French submarine Prométhée (1930)

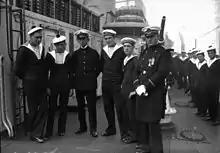
Survivors of the wreck, including "Second maître" Goasguen in the centre and "Premier maître" François Prigent on the right

In the evening of 8 July Vice-admiral Le Dô, maritime prefect of Cherbourg, established an investigative commission to discover the causes of the sudden sinking. Unable to examine the wreck, the commission was unable to use physical evidence, and had to rely on interviews with the survivors, including the commander of "Prométhée", "Lieutenant de vaisseau" Couespel du Mesnil, and conducting similar trial simulations on "Prométhée"s sister ship "Archimède".